Birthmark

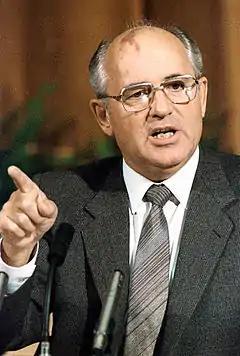
Port-wine stain visible on the head of Mikhail Gorbachev, one of the most famous individuals with such a birthmark

Colloquially called a "stork bite", "angel's kiss" or "salmon patch", telangiectatic nevus appears as a pink or tanned, flat, irregularly shaped mark on the knee, back of the neck, and/or the forehead, eyelids and, sometimes, the top lip. The skin is not thickened and feels no different from anywhere else on the body; the only difference is in appearance. Nearly half of all babies have such a birthmark.